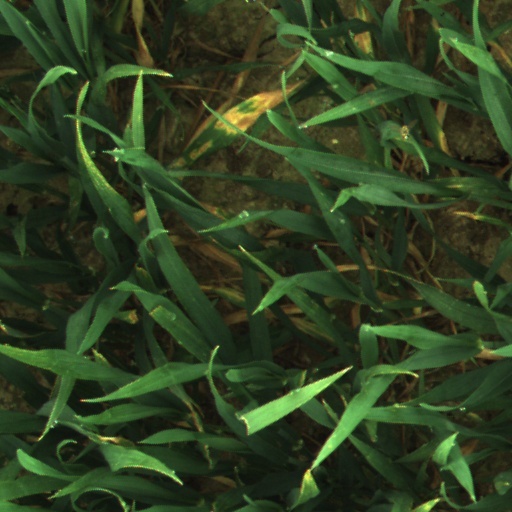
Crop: wheat